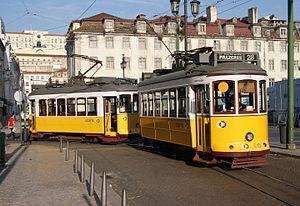
Photo: Trams aux Fils. Ligne 28, direction PRAZERES Tram 564 ancien tram 266 de la série 203-282